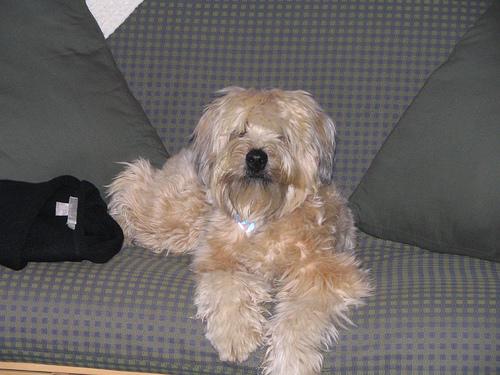
Breed: wheaten terrier